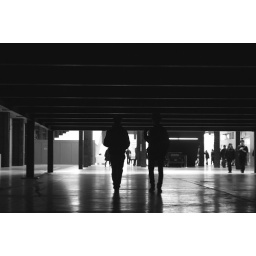
Silhouettes of two students walking away underneath Miroslav Balka's big black box at the Tate